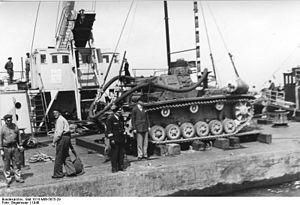
La Home Guard est une formation paramilitaire britannique instituée au début de la Seconde Guerre mondiale, afin de protéger le territoire national contre un éventuel débarquement allemand qui n'aura finalement jamais lieu. À l'issue de la campagne de mai 1940, qui vit la défaite de la British Expeditionnary Force, le Royaume-Uni se retrouva en effet sous la menace d'être à son tour envahi et se trouvait affaibli et désorganisé afin d'assurer une défense terrestre optimale de son territoire, d'où la création de cette force complémentaire à l'armée de terre.